Goldrush (band)

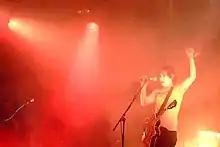
Goldrush performing at Truck Festival in 2007

Goldrush were a rock band from Oxfordshire, England. Their music has been compared to earlier artists Nick Drake and The Band, as well as music from The Flaming Lips and Grandaddy. The band centres on brothers Robin (vocals, guitar) and Joe (keyboards, guitar, vocals) Bennett. The other members are Garo Nahoulakian (lead guitar), Nick "Growler" Fowler (bass) and Graham Roby (drums). Original bassist Jef Clayton left the band in 2003.